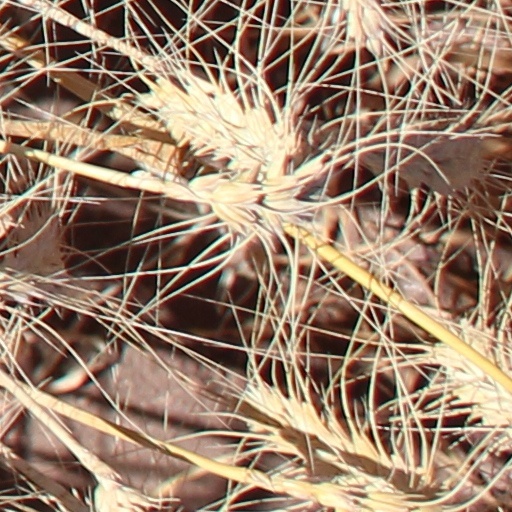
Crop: wheat